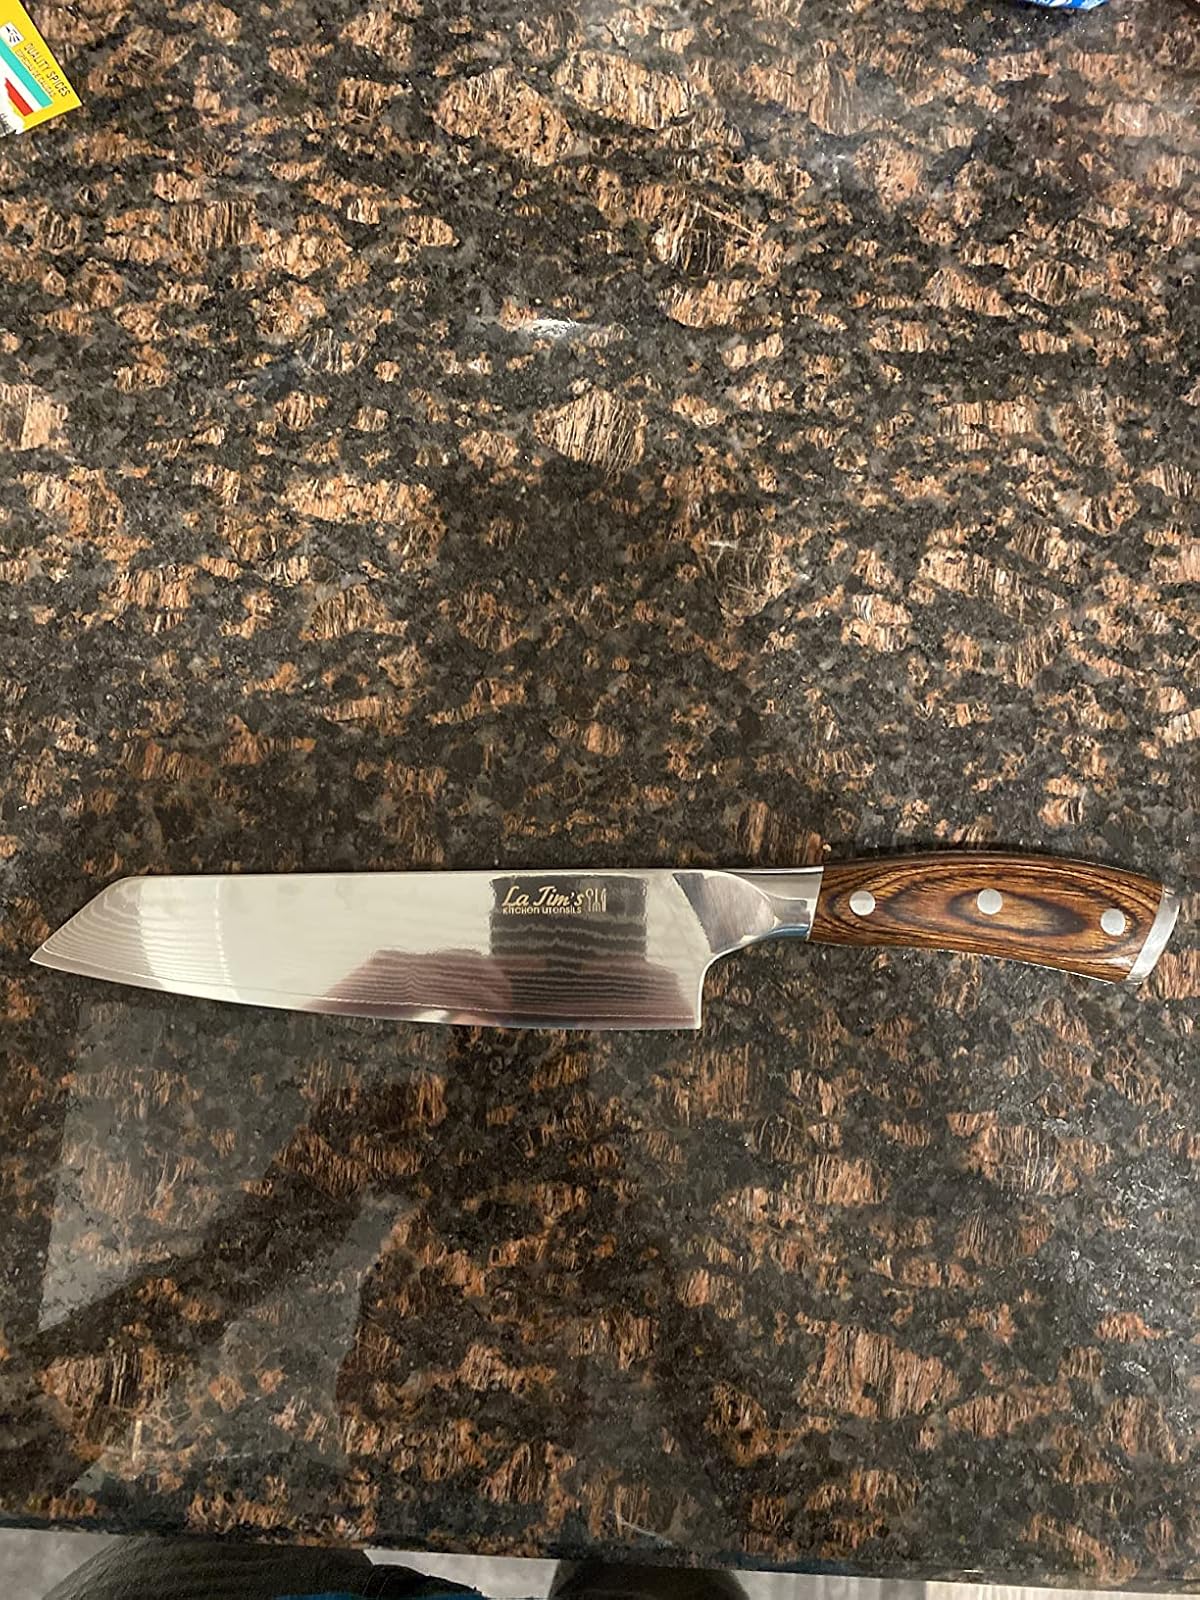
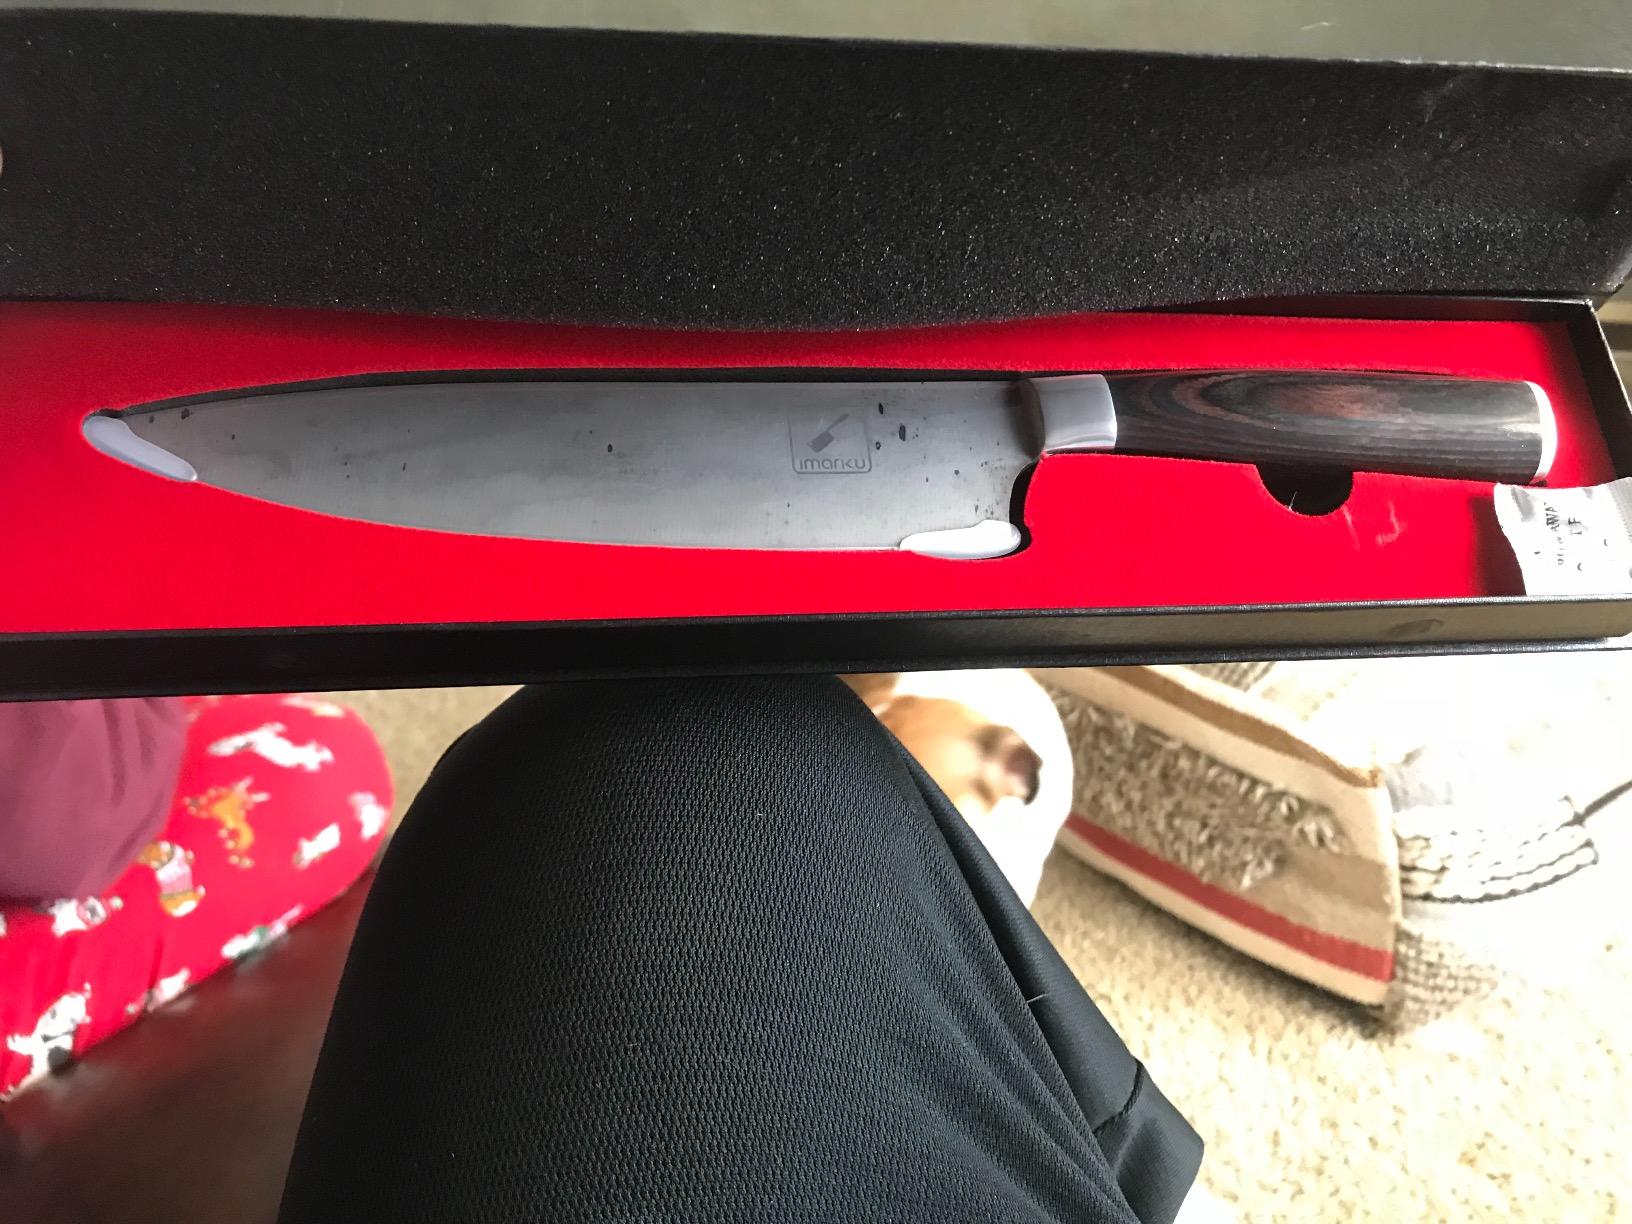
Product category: items_knife
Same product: no